Use of force continuum

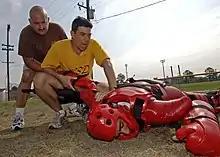
Operations Specialist 1st Class Dennis Marholz apprehends a mock suspect after being hit with pepper spray while Aviation Electronic Technician 1st Class Pete Ingram keeps close watch during a pepper spray testing evaluation that marked the final stage in a three-week series of training involving non-lethal weapons and the use of force continuum.

A use of force continuum is a standard that provides law enforcement officers and civilians with guidelines as to how much force may be used against a resisting or compliant subject in a given situation. In some ways, it is similar to the U.S. military's escalation of force (EOF). The purpose of these models is to clarify, both for law enforcement officers and civilians, the complex subject of use of force. They are often central parts of law enforcement agencies' use of force policies. Various criminal justice agencies have developed different models of the continuum, and there is no universal or standard model. Generally, each different agency will have their own use of force policy. Some agencies may separate some of the hand-to-hand based use of force. For example, take-downs and pressure point techniques may be one step before actual strikes and kicks. Also, for some agencies the use of aerosol pepper spray and electronic control devices (TASER) may fall into the same category as take-downs, or the actual strikes.